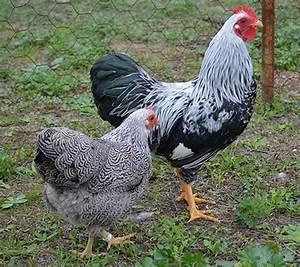
chicken